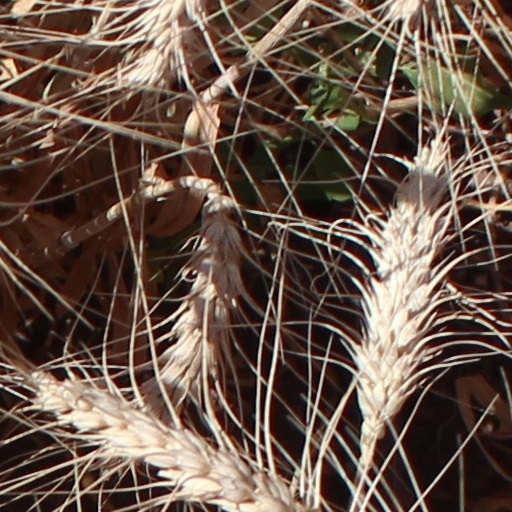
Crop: wheat